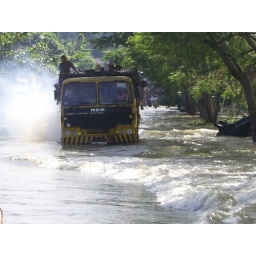
this truck stucked in water .... finally the driver managed the vehicle to move